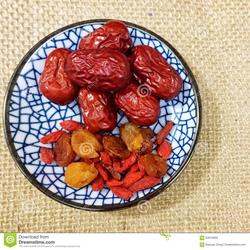
Label: Dates